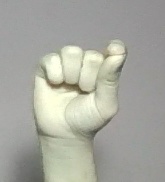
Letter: fa